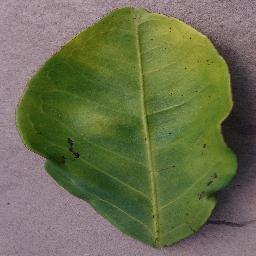
Label: Orange___Haunglongbing_(Citrus_greening)